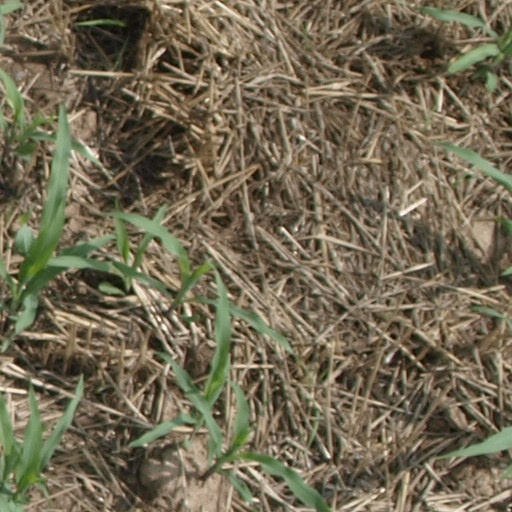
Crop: maize; corn